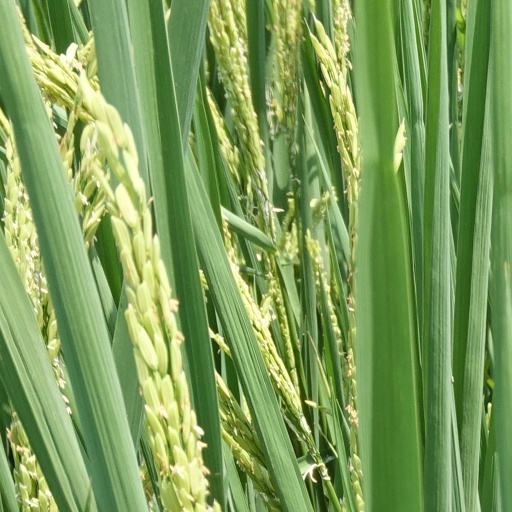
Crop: rice